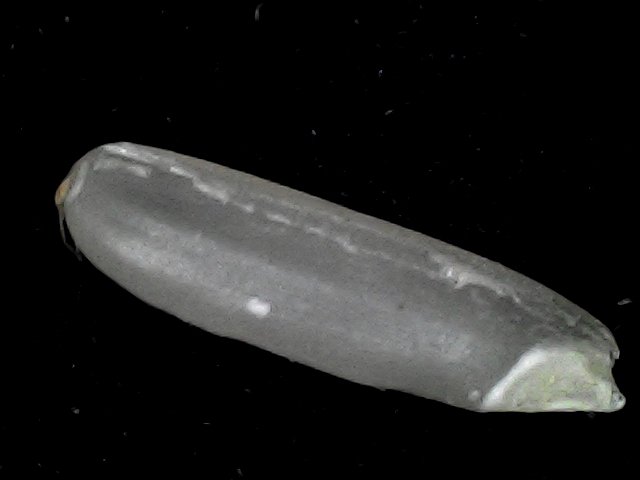
Rice variety: BD87